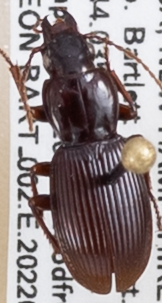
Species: Pterostichus tristis
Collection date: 2022-08-17
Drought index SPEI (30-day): -0.9
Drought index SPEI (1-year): -0.9
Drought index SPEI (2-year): -1.69